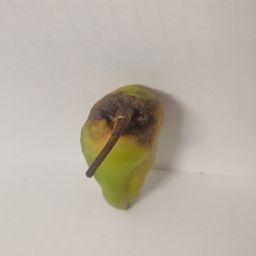
Crop: New Mexico Green Chile
Quality: Damaged